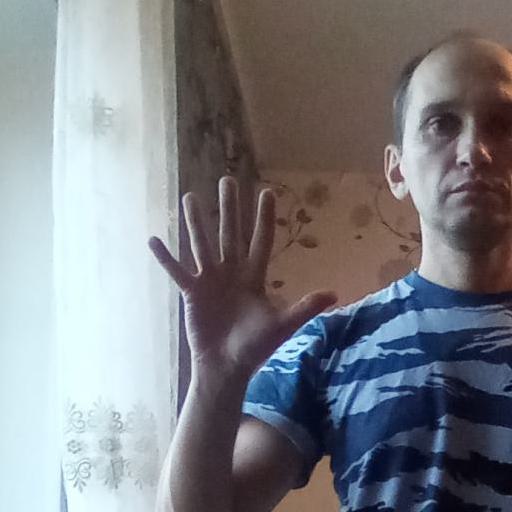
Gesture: palm